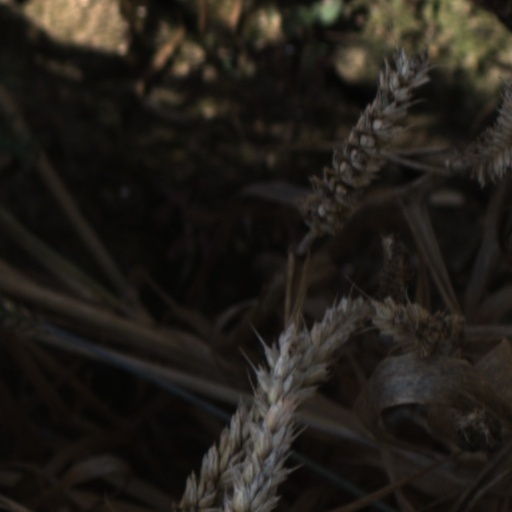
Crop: wheat